Muscular hydrostat

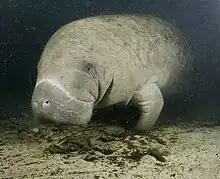
West Indian manatee

A group of engineers and biologists have collaborated to develop robotic arms that are able to manipulate and handle various objects of different size, mass, surface texture and mechanical properties. These robotic arms have many advantages over previous robotic arms that were not based on muscular hydrostats.